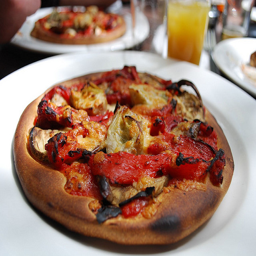
a small tomato and mushroom topped pizza on a plate
A personal pizza  on a plate on a table.
Pizzas on plates and orange juice in a glass.
A pizza on a plate on a table with other plates with pizzas on them.
A small pizza with meat and pepper toppings.